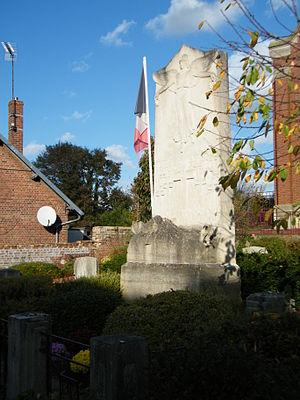
Monument aux morts pour la patrie, sculpture de Pourquet.
Pierrepont-sur-Avre est une ancienne commune française située dans le département de la Somme, en région Hauts-de-France.